Christmas in Mexico

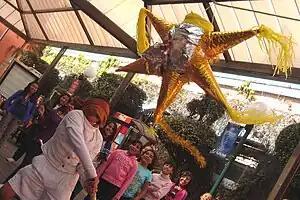
Breaking a piñata at a Posada

"Pastorela", which roughly means "shepherds' plays", are theatrical works performed by both amateur and professional groups during the Christmas season. The first pastorela in the New World occurred in the early 1700s with the establishment of early Spanish missions. Its origins are unknown, other than that it was orally passed down in Spain during Europe's Medieval period. In 1718, the Spanish settled along the San Antonio River and established a mission, forcing Native American inhabitants into new settlements adjacent to the church. The original purpose of these performances was to aid in Catholic conversion of the Native Americans. Soon afterward, there was a Spanish military settlement established across the river. In 1731, a group of Spanish colonists from the Canary Islands settled near these two communities, also along the river. These three communities then formed what is now known as the area of San Antonio.